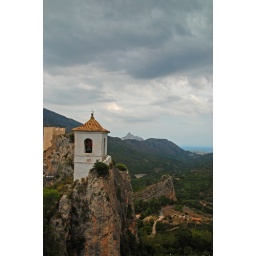
High up in the Spanish mountains lies Guadalest, a few houses a church with cemetry and a rather nice view!